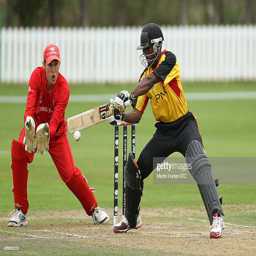
cricketer of bats during the match .